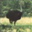
Label: bird